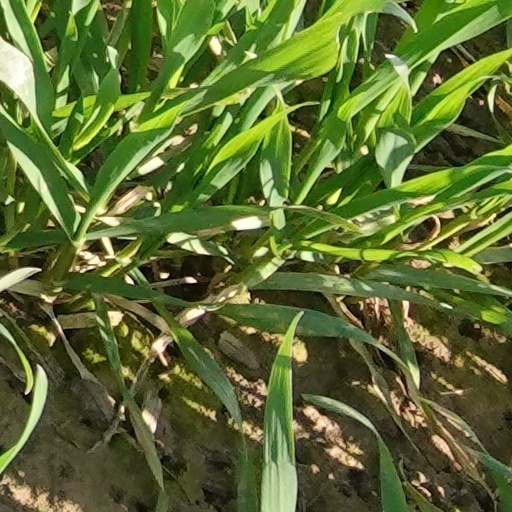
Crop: wheat